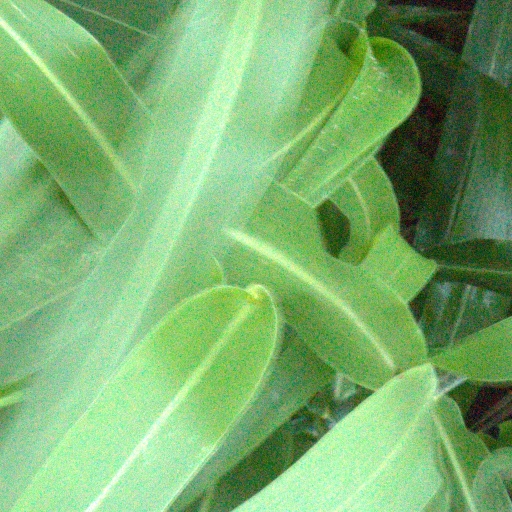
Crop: sorghum